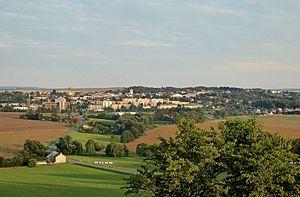
Skuteč est une ville du district de Chrudim, dans la région de Pardubice, en République tchèque. Sa population s'élevait à 5 053 habitants en 2017.